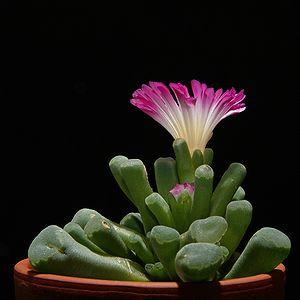
Frithia est un genre botanique de 2 espèces de plantes succulentes tropicales à fleurs de la famille des Aizoaceae.